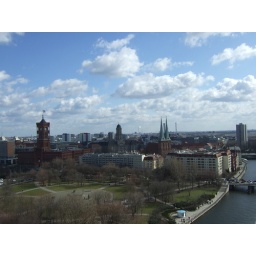
in the left corner the red building is town hall